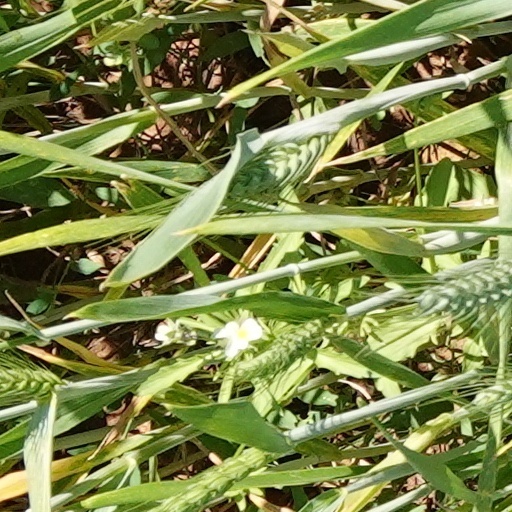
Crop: wheat